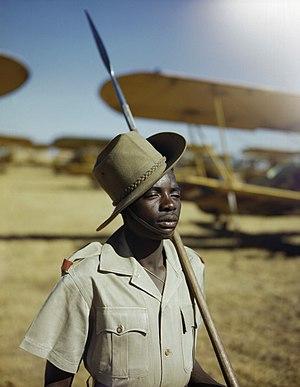
La sagaie est un type de lance courte utilisée comme arme de jet, plus lourde que le javelot, la lame étant plus développée que ce dernier. Elle est largement répandue parmi les peuples d'Afrique.
L'histoire de l'Afrique du Sud est très riche et très complexe du fait de la juxtaposition de peuples et de cultures différentes qui se succèdent et se côtoient depuis la Préhistoire. Les Bochimans y sont présents depuis au moins 25 000 ans et les Bantous, depuis au moins 1 500 ans. Les deux peuples auraient généralement cohabité paisiblement. L'histoire écrite débute avec l'arrivée des Européens, en commençant par les Portugais qui décident de ne pas coloniser la région, laissant la place aux Néerlandais. Les Britanniques contestent leur prééminence vers la fin du xviiiᵉ siècle, ce qui mène à deux guerres. Le xxᵉ siècle est marqué par le système législatif séparatiste et ségrégationniste de l'apartheid puis par l'élection de Nelson Mandela, premier président noir d'Afrique du Sud, à la suite des premières élections nationales multiraciales au suffrage universel organisées dans le pays.
Askari est un mot arabe, turc, somali, perse et swahili signifiant « soldat ». Le terme était couramment employé afin de désigner les troupes indigènes des empires coloniaux européens en Afrique de l'Est et au Moyen-Orient. Il peut également être utilisé pour la police, la gendarmerie et les forces de sécurité.
Une arme de jet est un projectile envoyé à distance par la simple action mécanique des muscles, contrairement aux armes de traits qui envoient un projectile à distance par l'intermédiaire d'un mécanisme